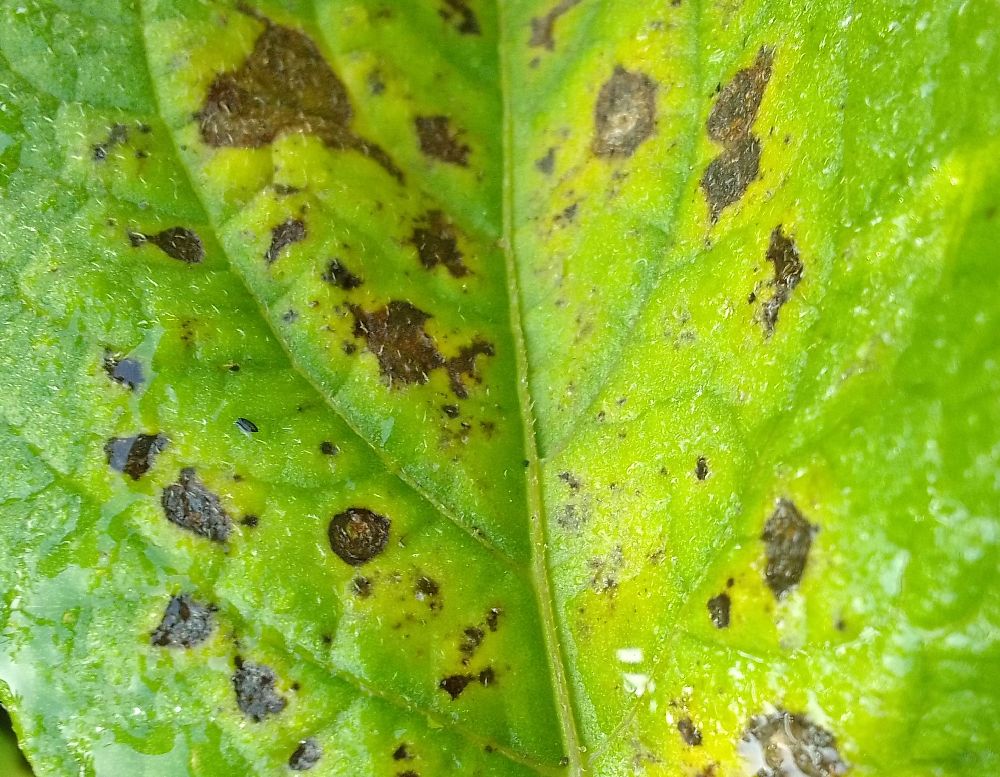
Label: Early blight